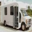
Label: truck